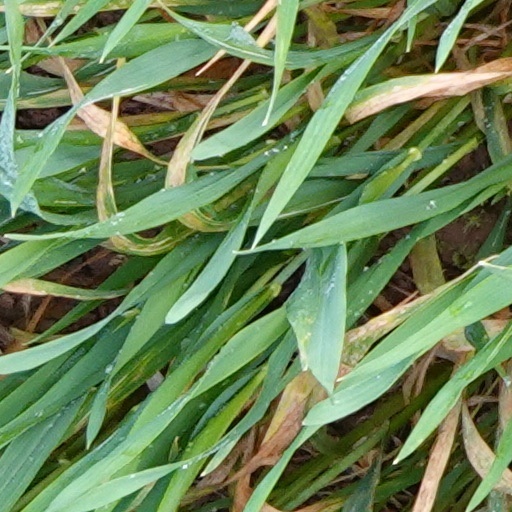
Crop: wheat